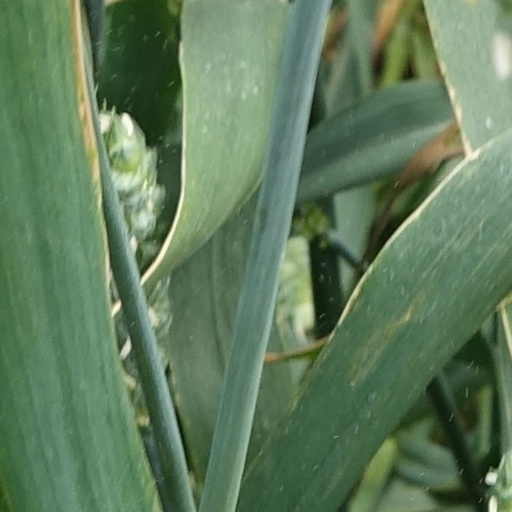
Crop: wheat